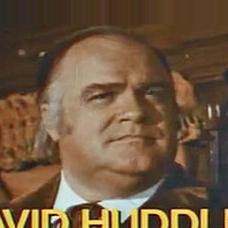
Age: 44